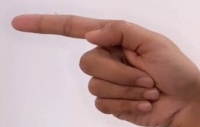
ASL sign: G